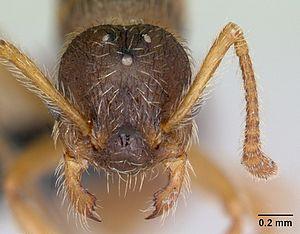
Myrmica karavajevi est une espèce de petites fourmis de la sous-famille des Myrmicinae que l'on rencontre en Europe, de la Norvège à l'Italie et de la France à la Russie comprise. Elle mesure entre 4 et 5 millimètres de longueur. Elle est dédiée à l'entomologiste Vladimir Karavaïev.